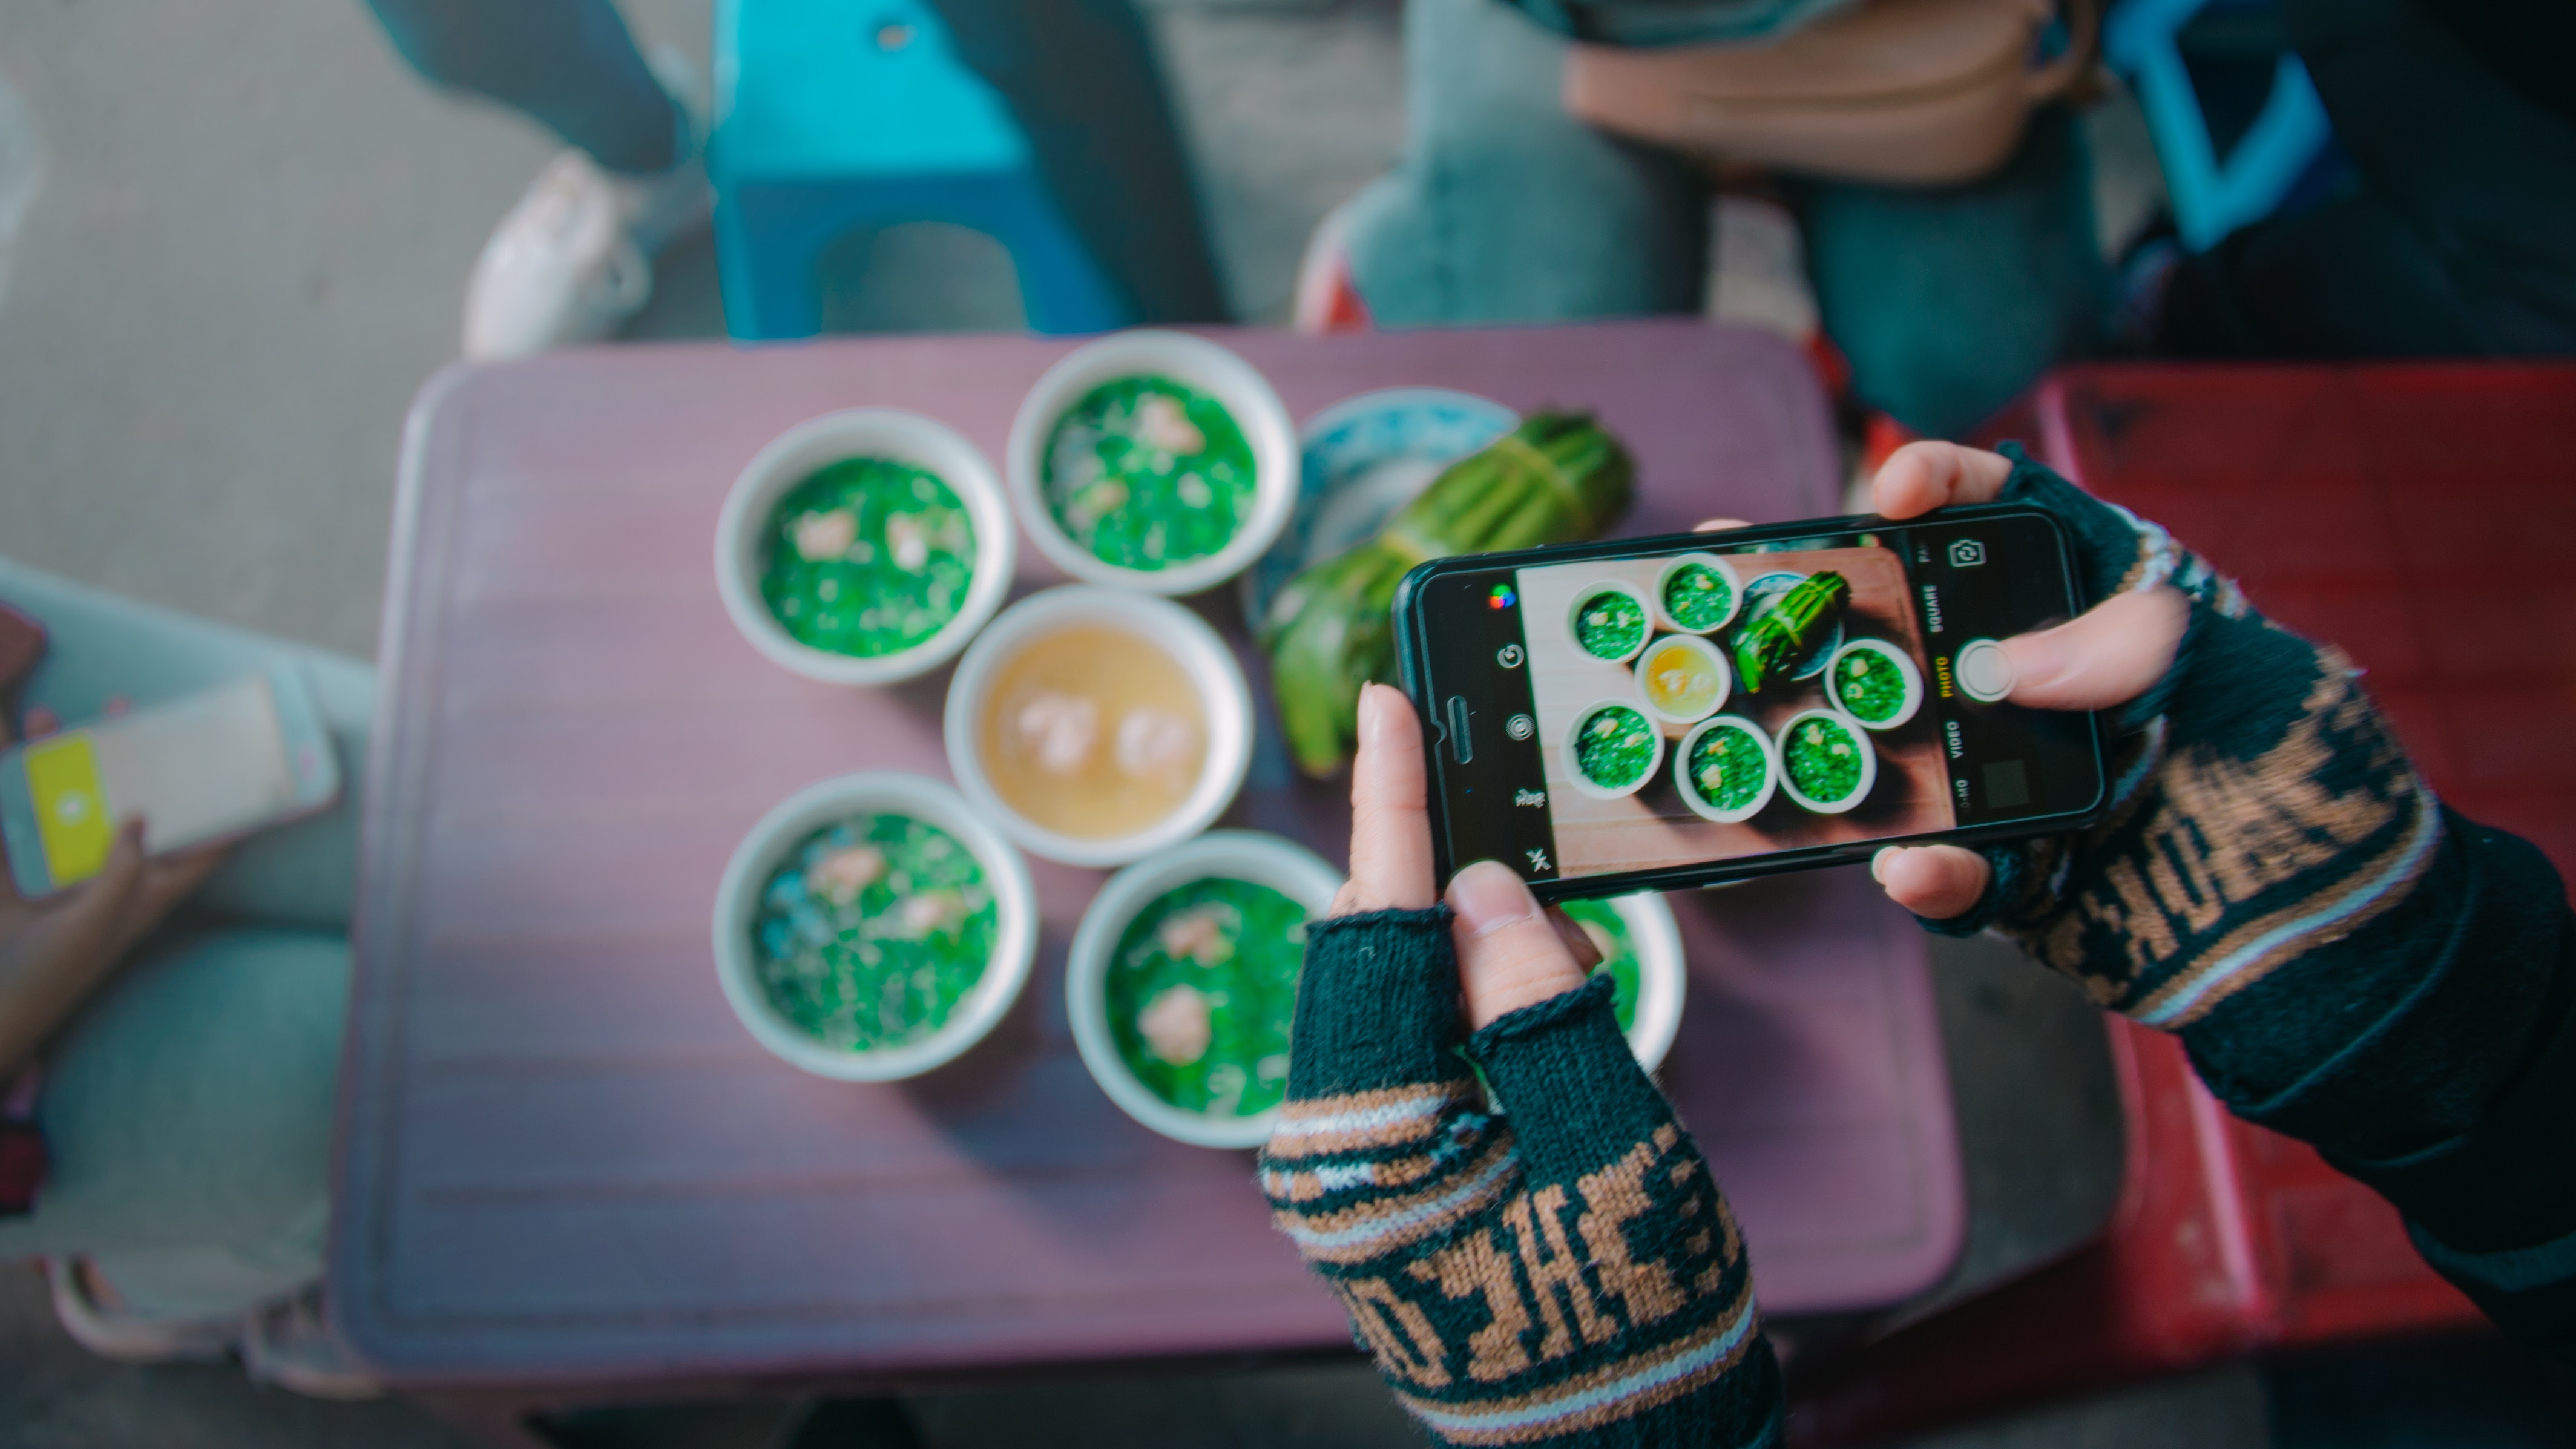
green, technology, hand, electronic device, toy, nail, games, play